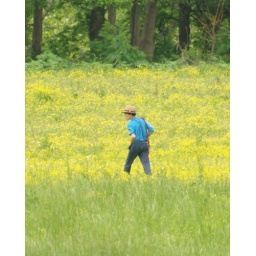
A young Amish boy headed for a field of horses with bridle in hand.